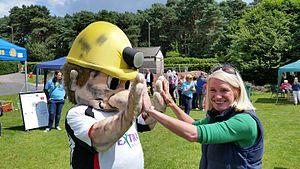
Amanda Anne Milling est une femme politique britannique du Parti conservateur qui est membre du Parlement pour la circonscription de Cannock Chase depuis 2015. Elle est actuellement présidente du Parti conservateur et ministre sans portefeuille.